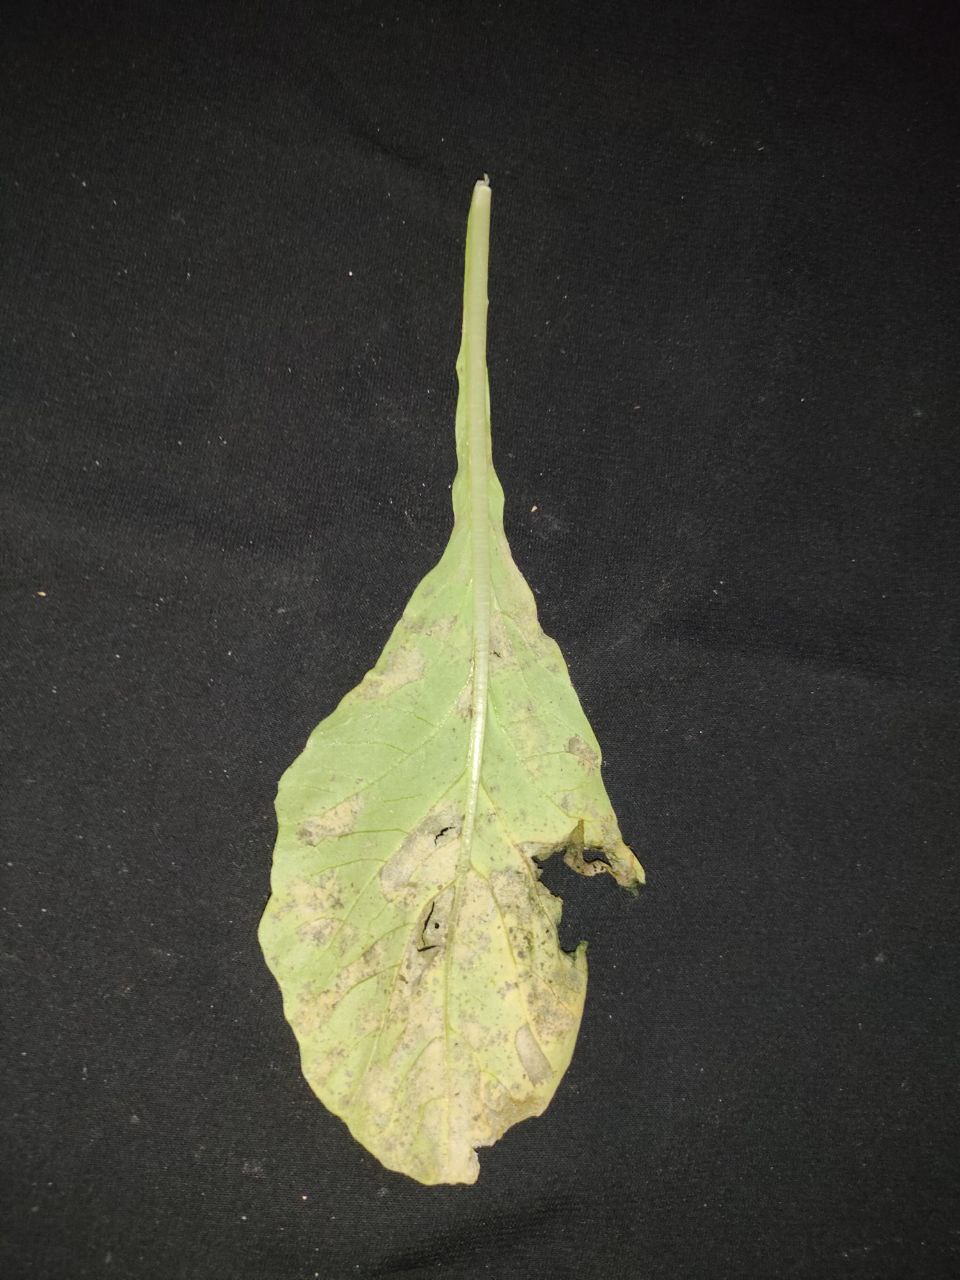
Label: Downey mildew